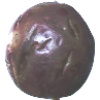
Label: Passion Fruit 1